Ken Burns

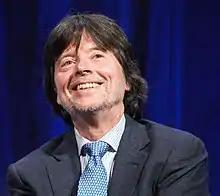
Burns in 2018

Kenneth Lauren Burns (born July 29, 1953) is an American filmmaker known for his documentary films and television series, many of which chronicle American history and culture. His work is often produced in association with WETA-TV or the National Endowment for the Humanities and distributed by PBS. Burns lives in the small town of Walpole, New Hampshire.